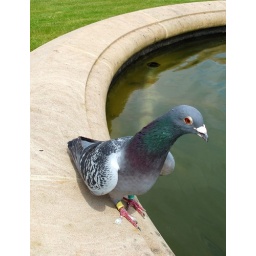
A fearless pigeon spotted in Trentham Gardens, Staffordshire